Kirnbach (Wolfach)

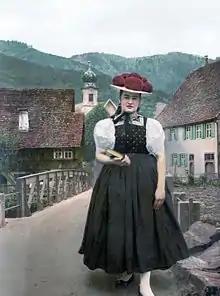
Local costume with "bollenhut", as it is worn in Kirnbach, Gutach and Reichenbach

The famous Kirnbach costume with the red, but also black "bollenhut", may be seen, for example, in the Black Forest Costume Museum in Haslach im Kinzigtal.